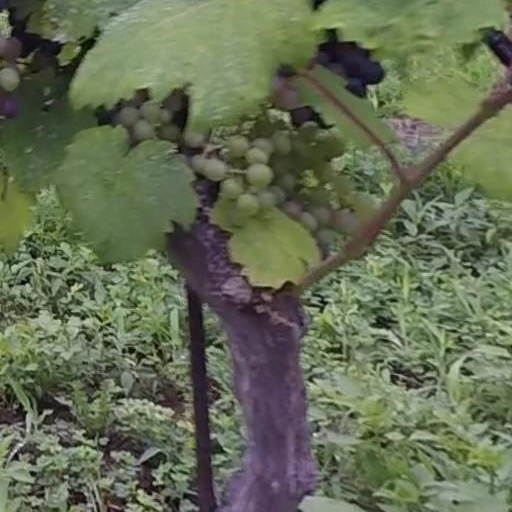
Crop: grape